Lumières

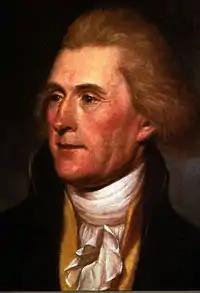
"Thomas Jefferson" (1791) by Charles Willson Peale

At first, literary cafés such as the Café Procope in Paris, were the favoured night-time haunt of young poets and critics, who could read and debate, and bragg about their latest success in the theatre or bookshops. But these were eclipsed by (Literary cafés), open to all who had some talent, at least for public speaking. Their defining characteristic was their intellectual mix; men would gather to express their views and satisfy their thirst for knowledge and to establish their world-view. But it was necessary to be "introduced" into these salons: received artists, thinkers and philosophers. Each hostess had her day, her speciality and her special guests. The model example is the hotel of Madame de Lambert (Anne-Thérèse de Marguenat de Courcelles) at the turn of the century.